Christianity in the Middle East

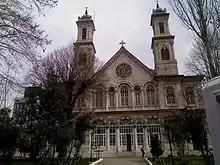
Hagia Triada Greek Orthodox Church, Istanbul

The Iraqi Christian population is also declining due to lower birth rates and higher death rates than their Muslim compatriots. Since the 2003 invasion, Iraqi Christians suffer from lack of security. Many lived in the capital Baghdad and in Mosul prior to the Iraq War, but most have since fled to northern Iraq, where Assyrian Christians form a majority in some districts. Assyrian Christians belong to Syriac churches such as the Chaldean Catholic Church, the Assyrian Church of the East, the Ancient Church of the East, the Syriac Catholic Church and the Syriac Orthodox Church, with a small number of Protestant converts following the Assyrian Pentecostal Church and Assyrian Evangelical Church. The Iraqi former foreign minister and deputy prime minister Tariq Aziz (real name Michael Youkhanna) is probably the most famous Assyrian Iraqi Christian, along with the footballer Ammo Baba. Assyrians in Iraq have traditionally excelled in business, sports, the arts, music, and the military.